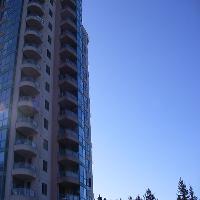
Weather: sun or clear